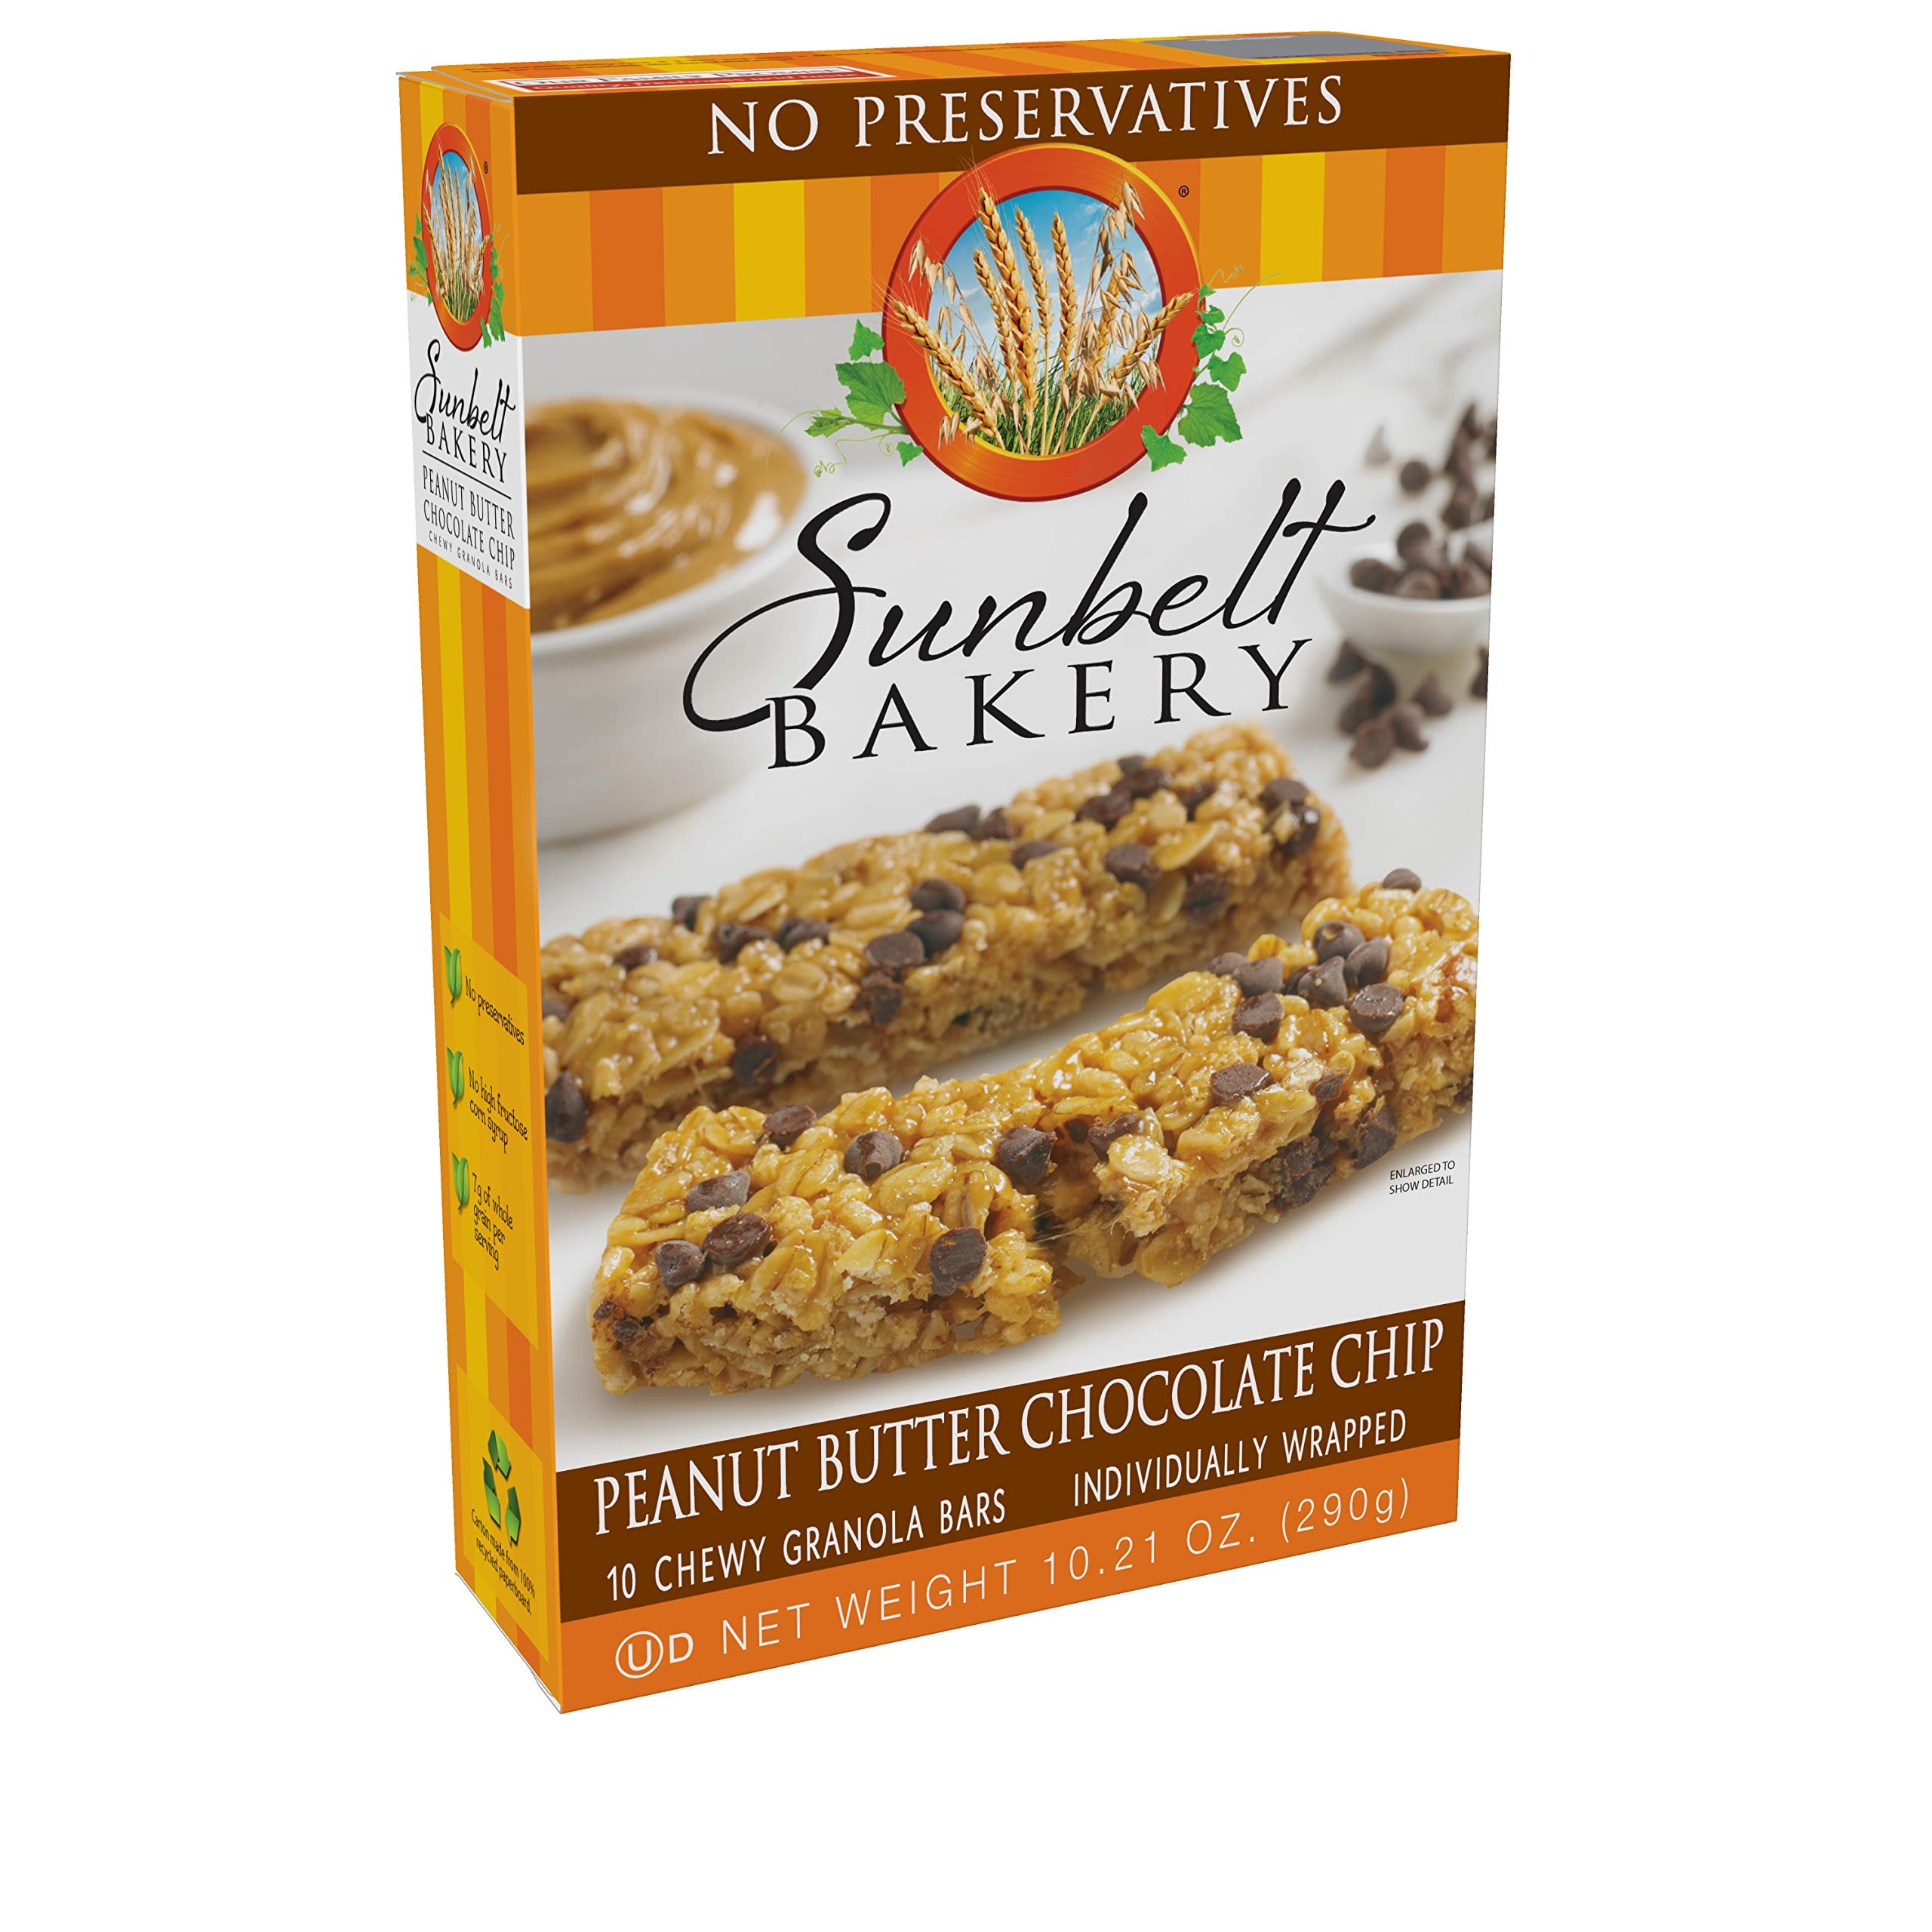
Item Name: Sunbelt Bakery Peanut Butter Chocolate Chip Chewy Granola Bars, 20 Bars
Bullet Point 1: Chocolate Chip Peanut Butter Granola Bars: Contains 20 chewy granola bars with chocolate chips and peanut butter flavor
Bullet Point 2: High Protein Snack: Each bar contains 4g of protein to help fuel your active lifestyle
Bullet Point 3: Gluten Free and Kosher: Made with simple, wholesome ingredients and certified gluten free and kosher
Bullet Point 4: Convenient Portable Packaging: Each box contains 20 bars that are easy to take on the go
Bullet Point 5: Made in the USA: Produced by Sunbelt Bakery in Georgia using American sourced ingredients
Value: 20.42
Unit: Ounce

Price: 5.09